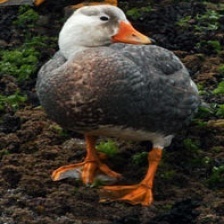
Species: STEAMER DUCK
Scientific name: TACHYERES
ImageNet parent category: drake